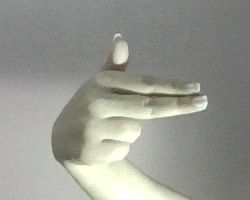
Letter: ghain